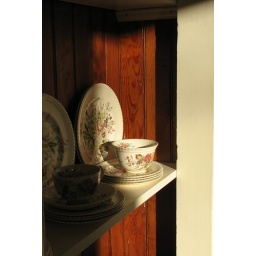
it's been a very cold weekend. i find myself standing in sunny spots in the house just to warm up.